Bellevalia

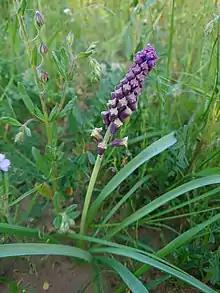
Wild Bellevalia in Behbahan

The approximately 65 species are found from the Mediterranean: Turkey (about 12 species) and Israel (12 species), to central Asia: Iran, Afghanistan and Pakistan (three species).